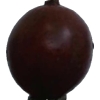
Label: gooseberry